Coleg y Cymoedd

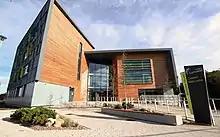
Coleg Y Cymoedd Aberdare Campus

In July 2014, Coleg y Cymoedd announced a new motor vehicle training facility planned for its Ystrad Mynach campus [link to news article]. The £2.1 million facility would replace the college's existing facility based at the Rhymney campus.